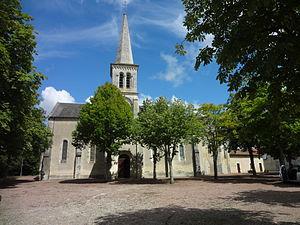
Chalandray est une commune du Centre-Ouest de la France, située dans le département de la Vienne en région Nouvelle-Aquitaine.